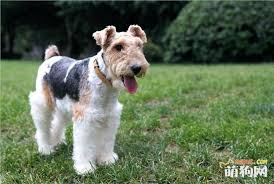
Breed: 226-n000057-wire_haired_fox_terrier